William Cotts

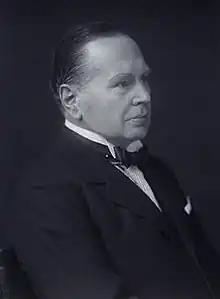
Sir William Cotts

Sir William Dingwall Mitchell Cotts, 1st Baronet, KBE (15 July 1871 – 20 January 1932) was a Scottish businessman and Liberal politician.